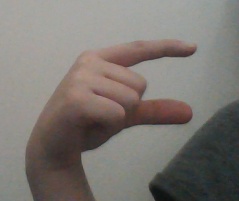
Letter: dal